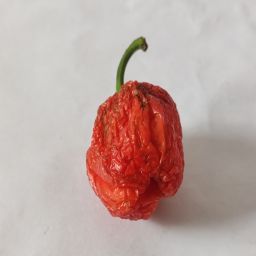
Crop: Bell Pepper
Quality: Dried